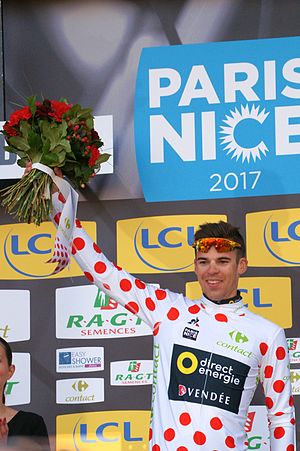
Paris-Nice 2017 / Trøjernes fordeling gennem løbet
Paris-Nice 2017 var den 75. udgave af cykelløbet Paris-Nice. Det franske etapeløb var det sjette arrangement på UCI's World Tour-kalender i 2017 og blev arrangeret mellem 5. og 12. marts 2017. Den samlede vinder af løbet blev colombianske Sergio Henao fra Team Sky, med et forspring på kun 2 sekunder foran Alberto Contador fra Trek-Segafredo.